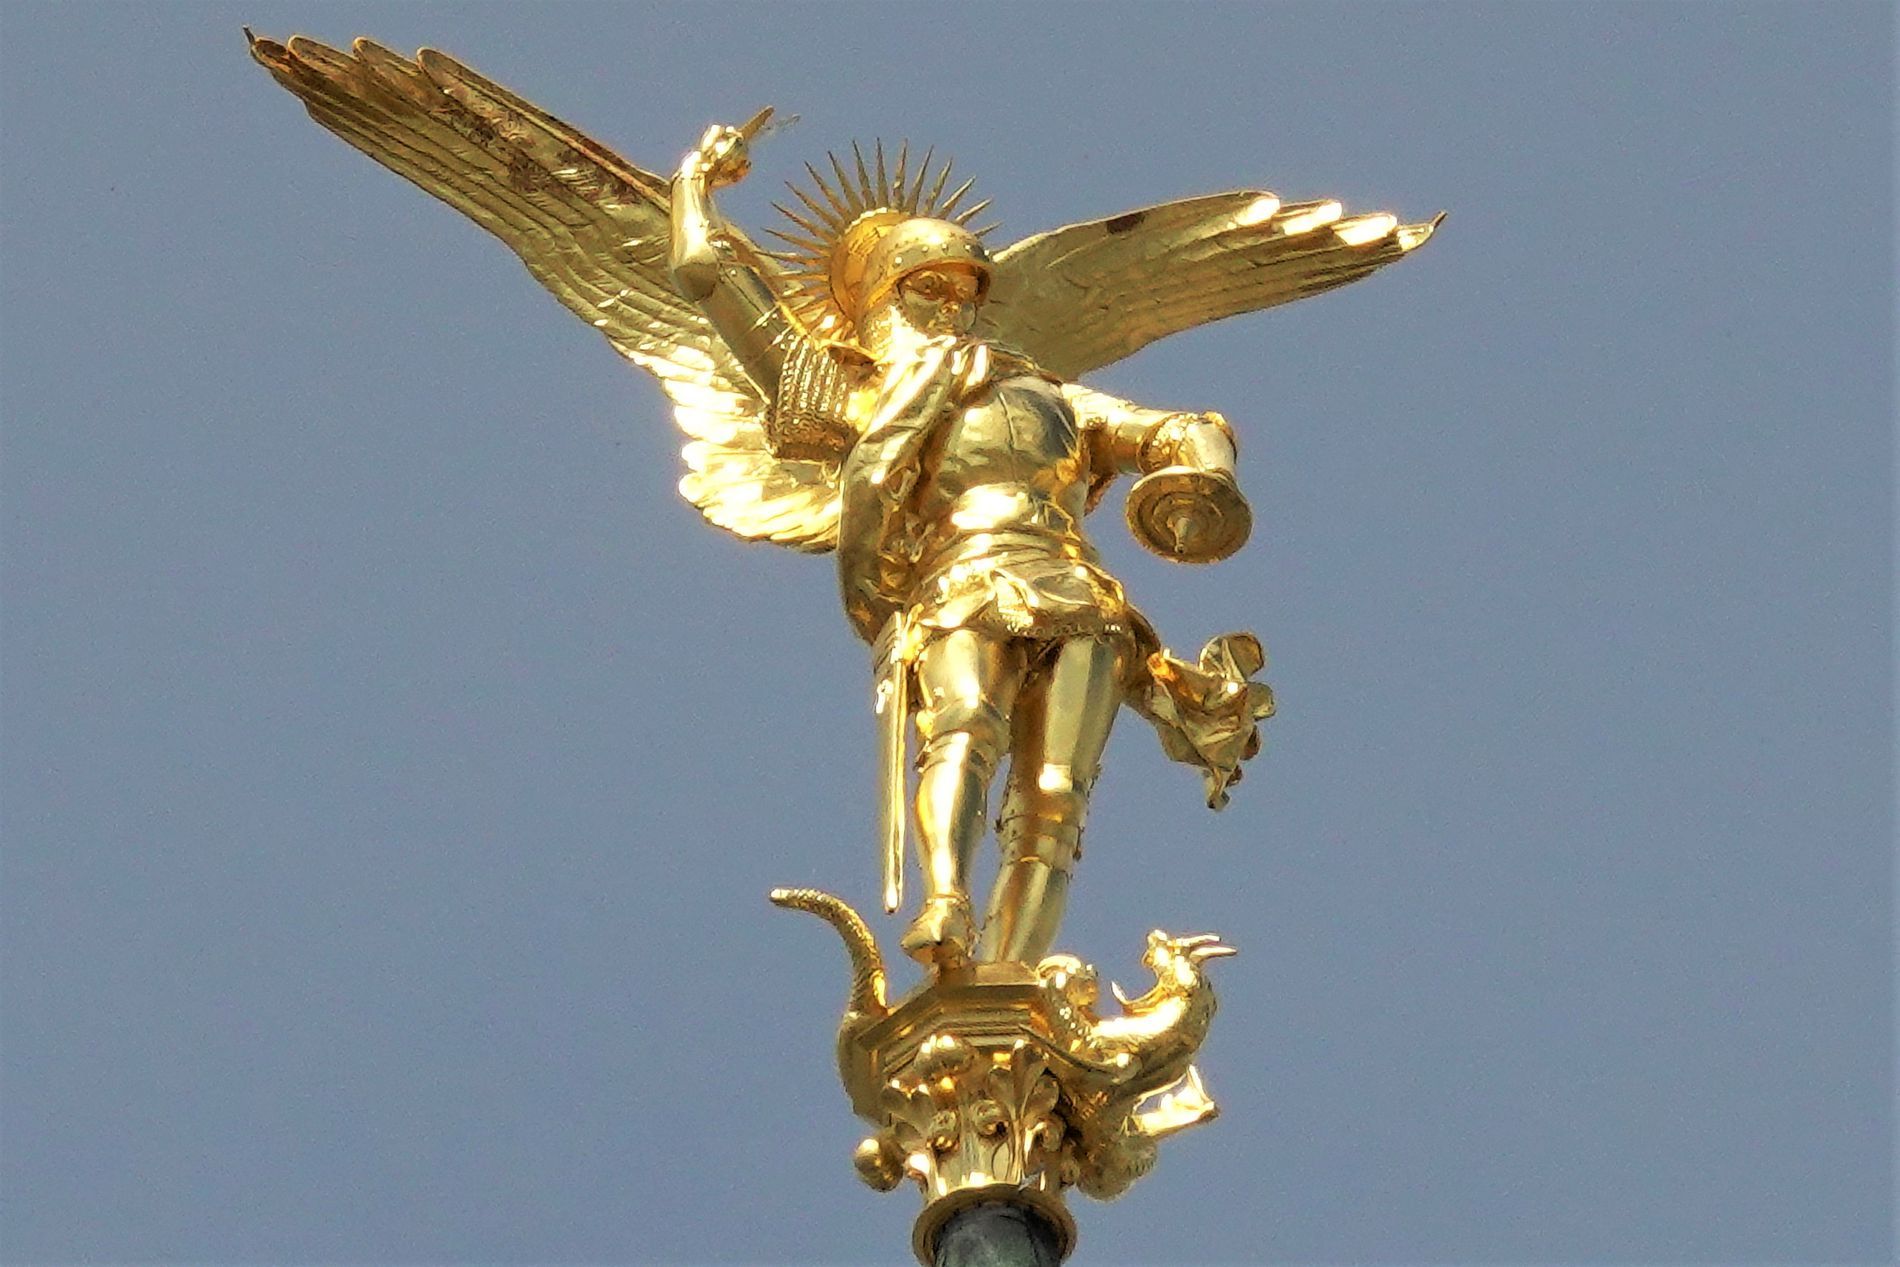
winged statue in the sky
A golden statue of a winged angel held high, holding a wreath in his hand, standing on an ornate base with a clear blue sky in the background.
A golden statue of a winged angel held high, holding a wreath, stands on an ornate base against a clear blue sky. The photo was taken from a low angle to highlight the grandeur of the statue. The lighting is natural, making the gold sparkle. The clear background highlights the statue clearly. The color palette is focused on blue and gold. The atmosphere is calm, and the mood is grand.
Labels: Gold, Person, Angel, Bronze, Face, Head, Blade, Dagger, Knife, Weapon, sky, statue
Camera: SONY DSC-RX10M4
Aperture: F6.3
Exposure: 1/2000 sec
ISO: 200
Focal length: 220.0 mm